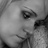
Emotion: sad